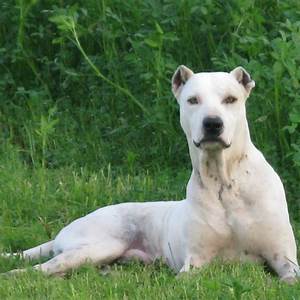
Label: cane